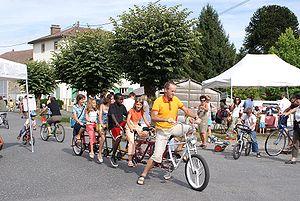
la voie en fête
Créée en 2001, La communauté de communes des monts de Châlus est une ancienne communauté de communes française, située dans le département de la Haute-Vienne, en région Nouvelle-Aquitaine.